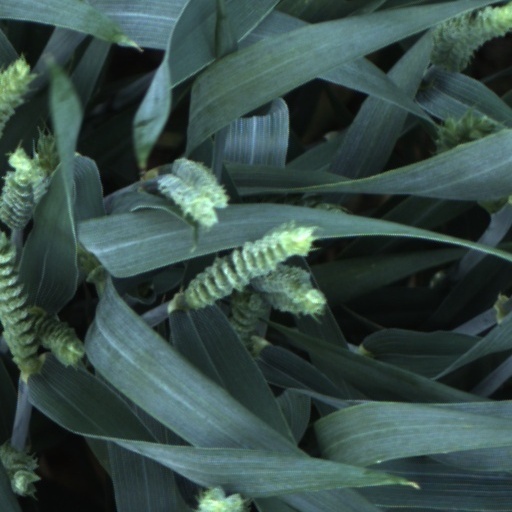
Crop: wheat